History of Nizhny Novgorod

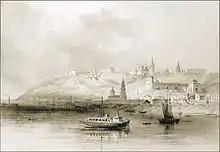
Lithograph by landscape painter Louis Pierre Bishebois "View of the Nizhny Novgorod Kremlin". 1840th

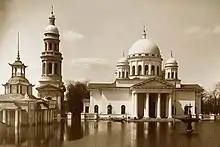
Transfiguration Cathedral

In 1695, during his Azov campaign, Peter the Great came to Nizhny Novgorod. After the regional reform, Nizhny Novgorod has become a gubernatorial city since 1719. In 1721, the episcopal chair was appointed archimandrite Pitirim, who founded Hellenic-Greek and Slavic-Russian church schools. In 1722 the city again visited Peter the Great, celebrating here the day of its 50th anniversary. Then he went to the Persian campaign.